Tomás Domínguez Romera

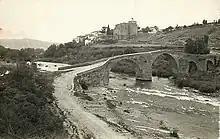
Aoiz, early 20th c.

Once back in Spain Domínguez did not return to his family Carmona estate, but together with his newly wed wife they settled in Madrid. He engaged in reconstruction of shattered Carlist structures in the capital, which soon translated into attempts to animate the local branch of , the pre-war party organization. In the mid-1880s he was among co-founders of Círculo Carlista de Madrid; in 1887 he became president of Secretaría General of the Madrid branch of the revamped party structure, now known as Comunión Tradicionalista. In 1888 Domínguez assumed the role of president of Comisión de Propaganda of the Madrid party organization; the same year he rose to Secretario General of the Madrid executive, the body at the time led by Marqués de Cerralbo.